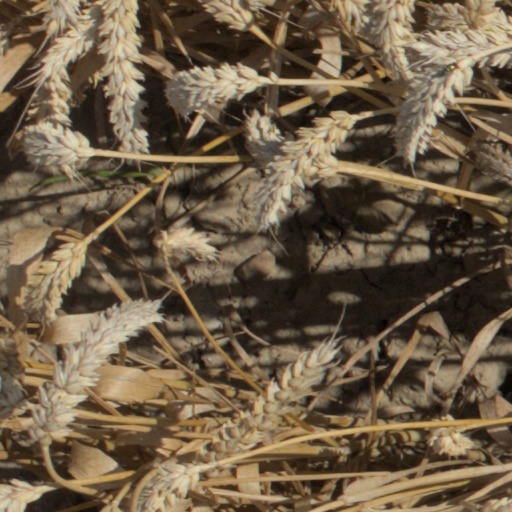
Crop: wheat